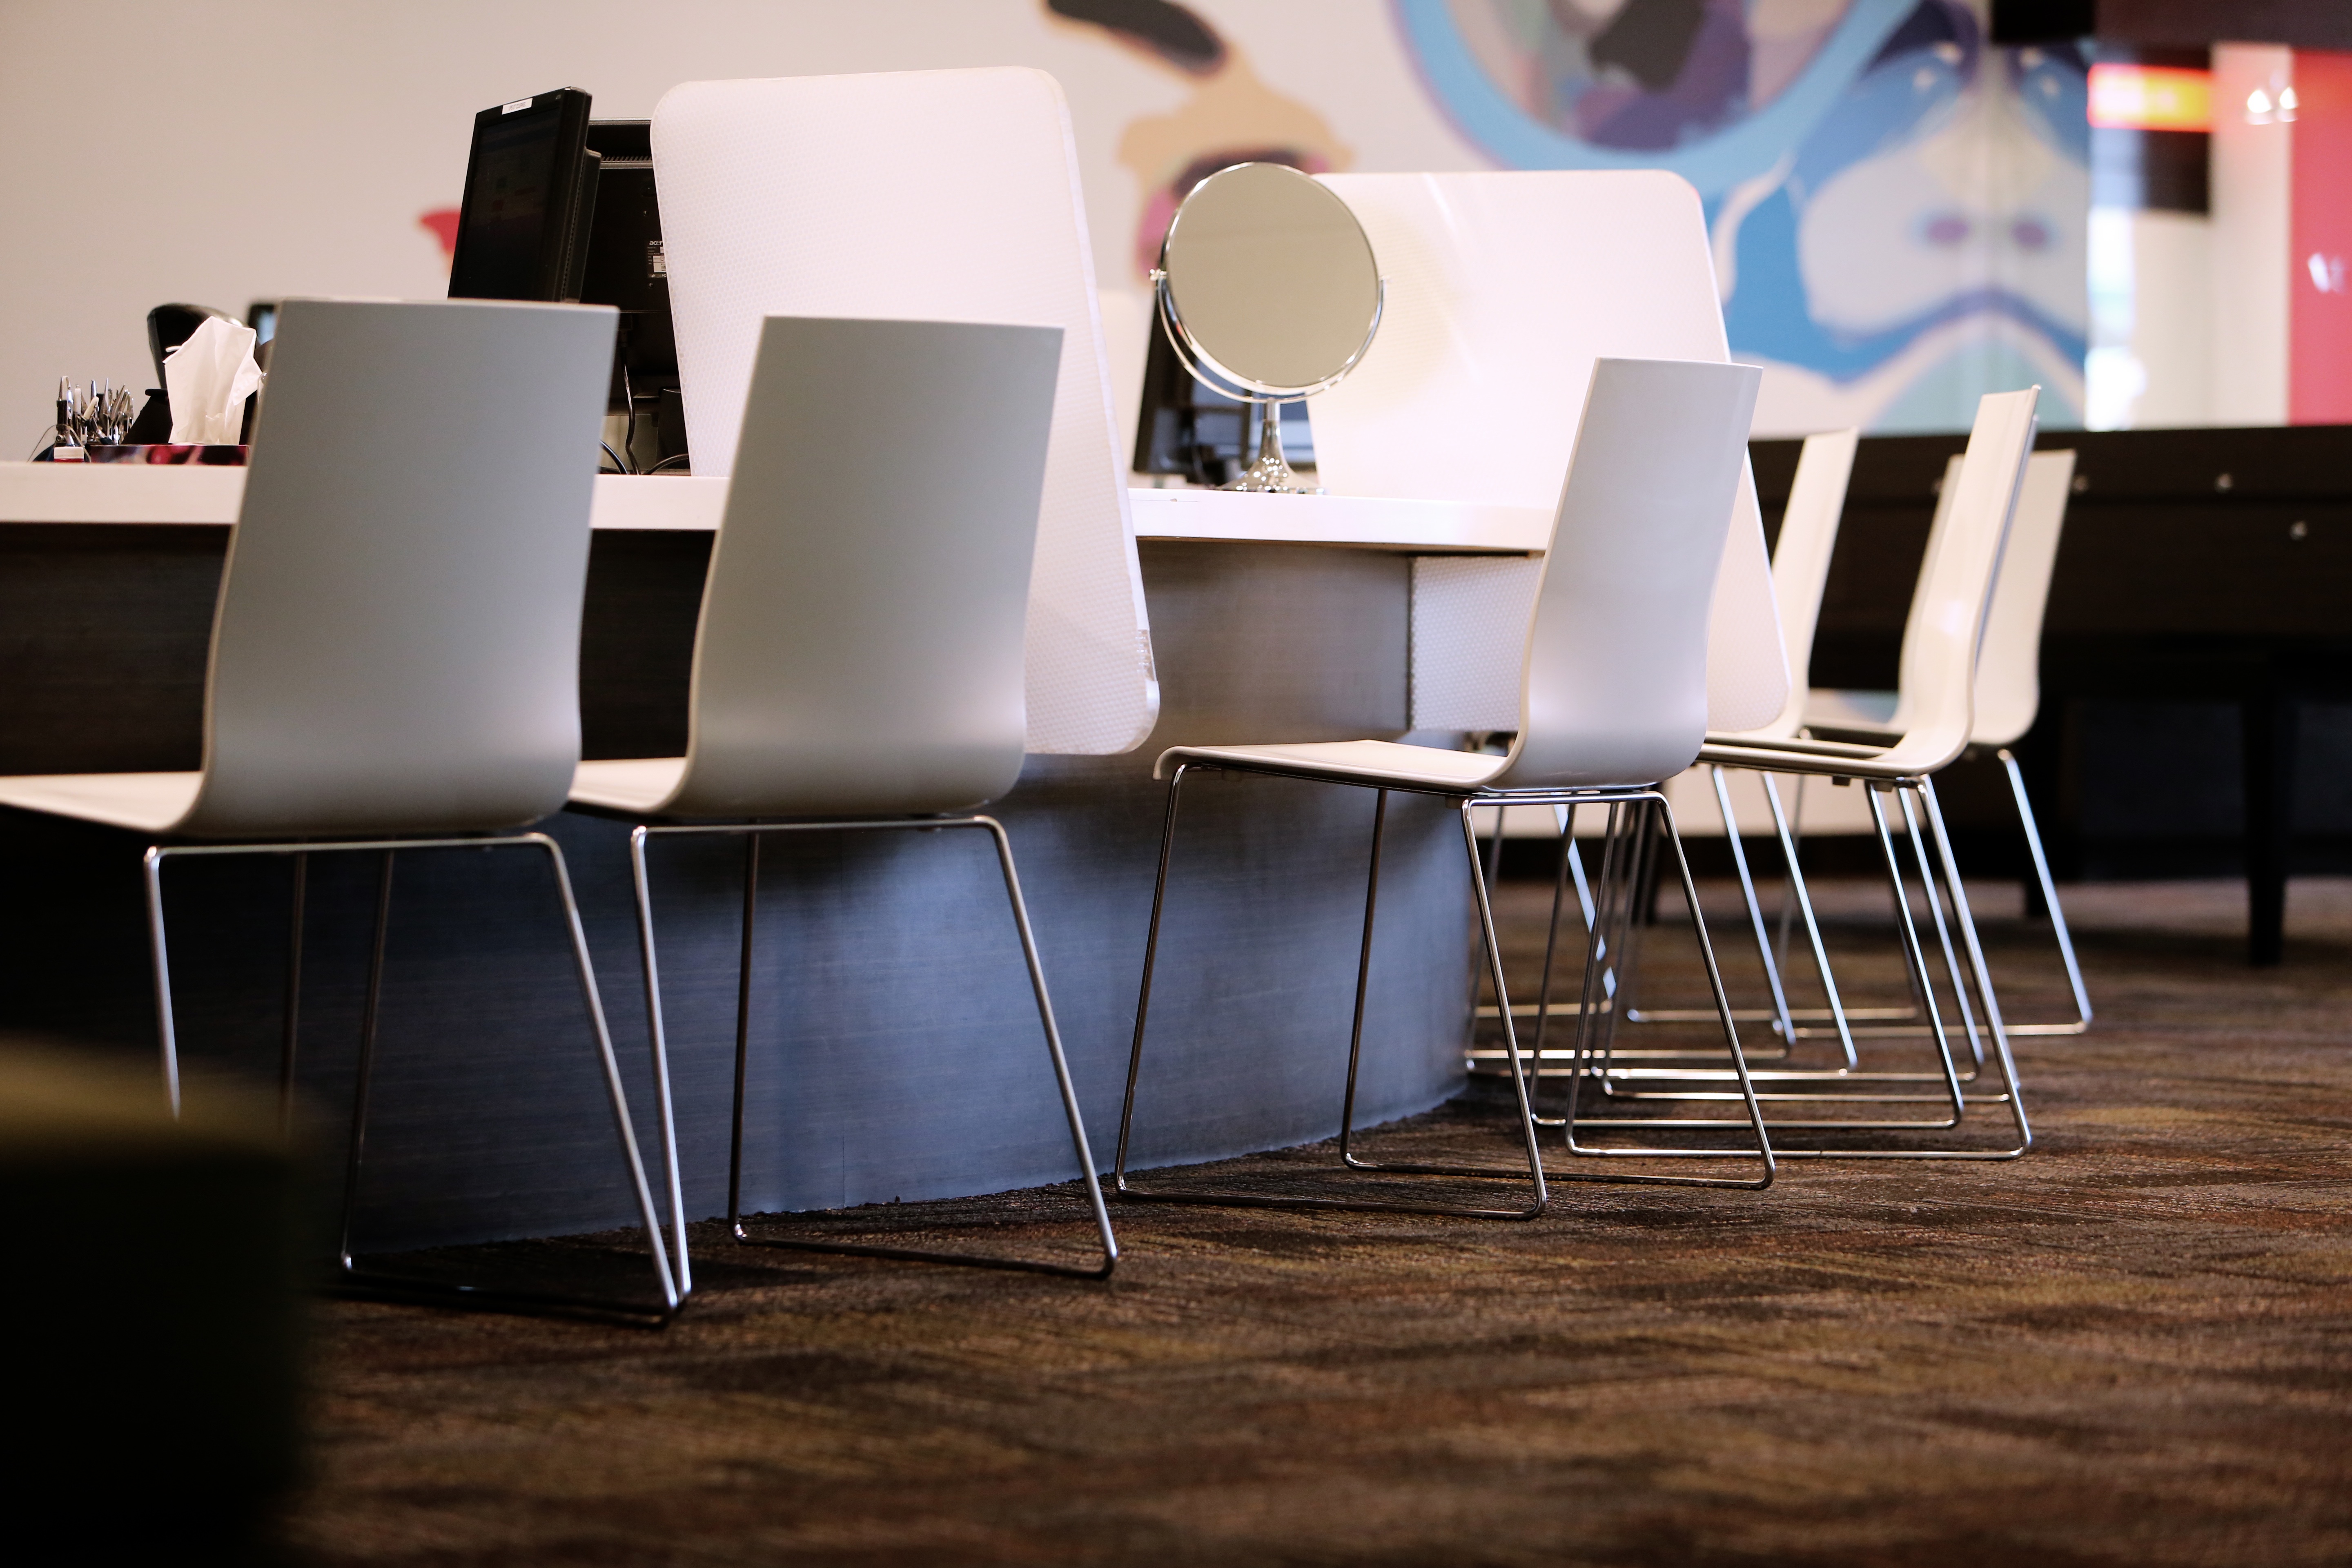
table, chair, furniture, room, interior design, design, dining room